Branding Broadway

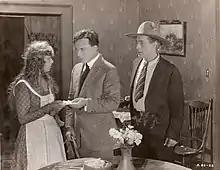
Film still with Seena Owen, Arthur Shirley, and William S. Hart

Like many American films of the time, "Branding Broadway" was subject to restrictions and cuts by city and state film censorship boards. For example, the Chicago Board of Censors required, in Reel 1, that four scenes of Sands and his gang shooting up town be reduced by half, and cuts of three cafe fight scenes and, in Reel 5, all but the first and last scenes of the attack on the young woman.